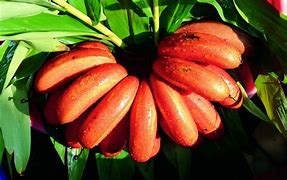
Label: banana